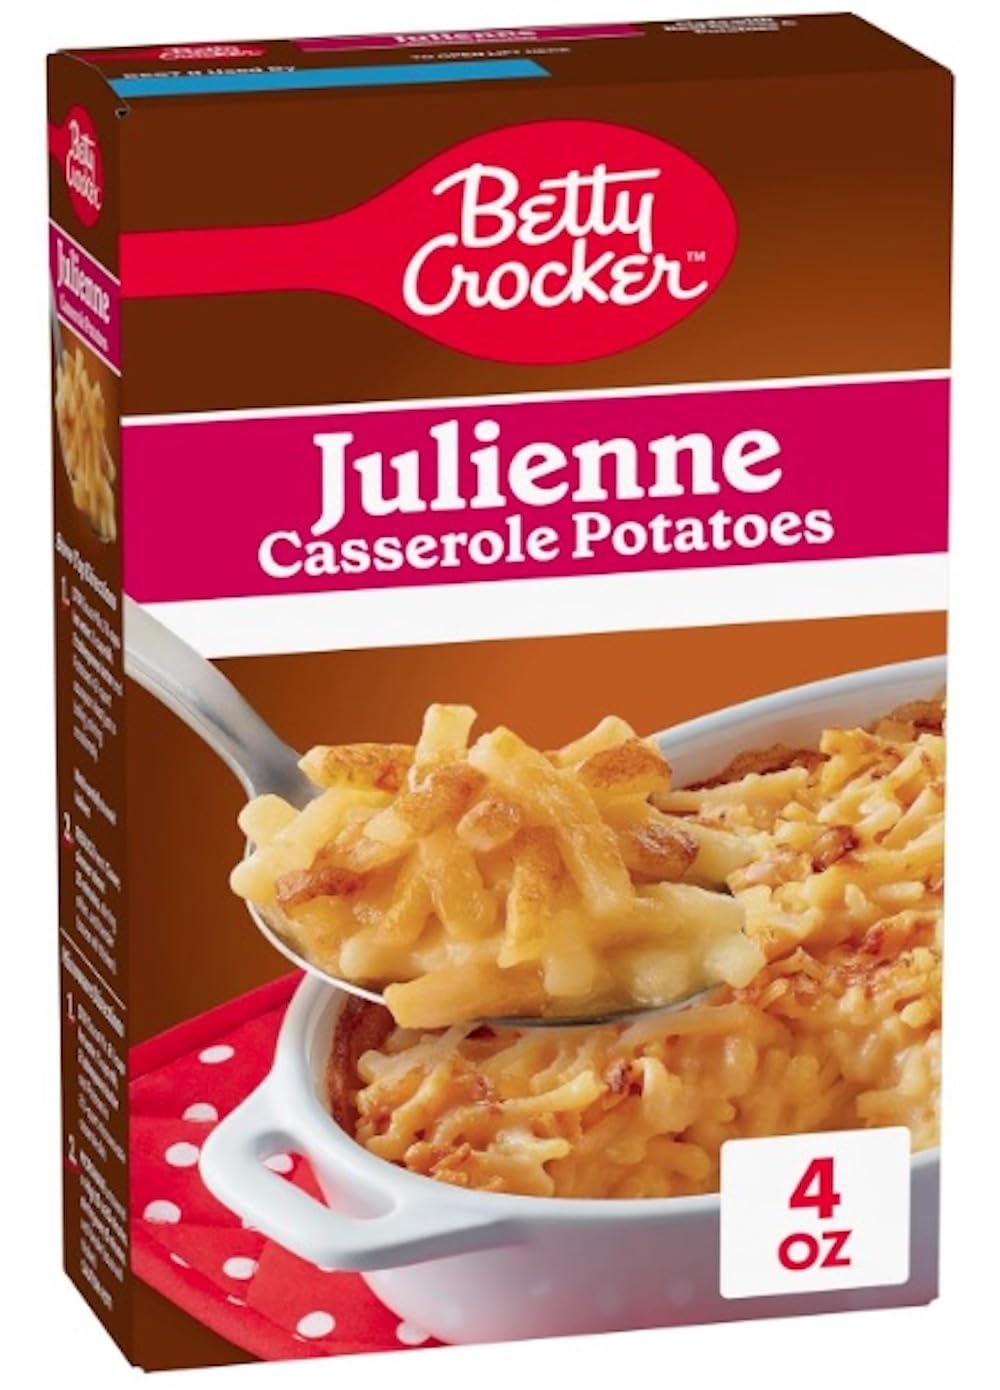
Item Name: Betty Crocker Julienne Casserole Potatoes 4 oz (Pack of 10)
Bullet Point 1: JULIENNE POTATOES: Enjoy Betty Crocker's thinly sliced potatoes combined with the perfect blend of cheese
Bullet Point 2: A family favorite for generations
Bullet Point 3: QUICK AND EASY: Have a delicious side dish ready to cook in minutes by simply adding water, milk, and butter
Bullet Point 4: TASTY INGREDIENTS: A perfect addition to meals, with real cheese and real sliced potatoes
Bullet Point 5: CHEESY TASTE: Betty Crocker makes it easy to bring cheesy taste to your family table
Bullet Point 6: CONTAINS: One 4 oz box of Betty Crocker Julienne Casserole Potatoes
Bullet Point 7: About 4 servings
Product Description: Betty Crocker's thinly sliced potatoes in a rich, creamy cheese sauce. Have a delicious side dish ready to cook in minutes by simply adding water, milk and butter. A delicious side dish with 100% real potatoes. Made with real cheese. (Pack of 10)
Value: 4.0
Unit: Ounce

Price: 30.37